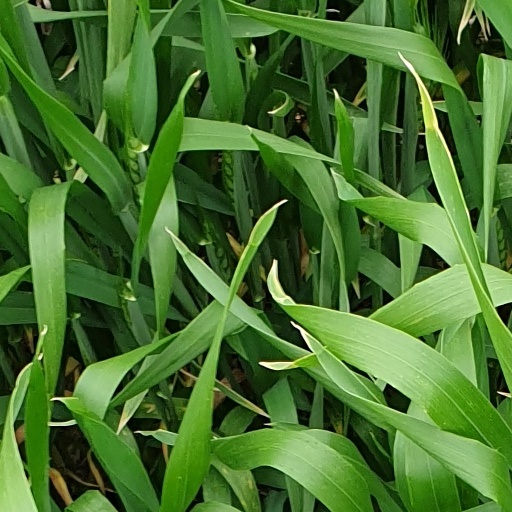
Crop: wheat